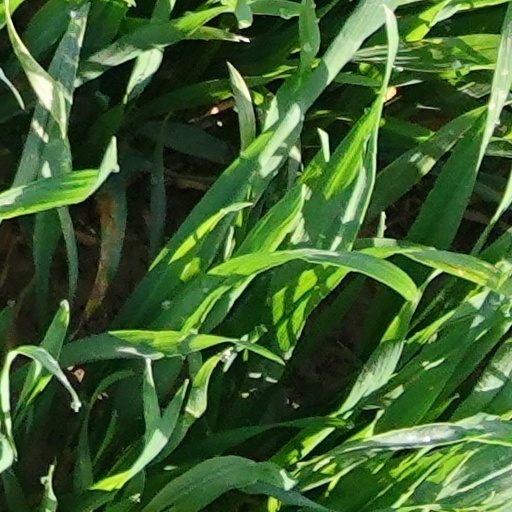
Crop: wheat